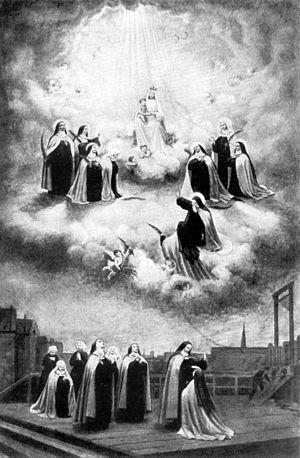
Les carmélites de Compiègne face à la guillotine. Illustration extraite de Louis David (o.s.b.), Les Seize Carmélites de Compiègne, leur martyre et leur béatification, 17 juillet 1794 - 27 mai 1906, Paris, H. Oudin, [1906].
Les carmélites de Compiègne sont seize religieuses carmélites condamnées à mort en juillet 1794 par le Tribunal révolutionnaire pour motif de « fanatisme et de sédition ». Arrêtées et condamnées sous la période dite de la Terreur, elles avaient, deux ans auparavant, fait le vœu de donner leur vie pour « apaiser la colère de Dieu et que cette divine paix que son cher Fils était venu apporter au monde fût rendue à l'Église et à l'État ». Leur mort paisible sur l'échafaud impressionna les foules. Elles ont été béatifiées en 1906.